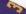
Number: 3